2020 World Snooker Championship

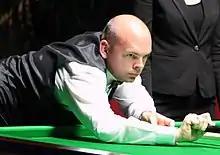
The 2015 champion Stuart Bingham defeated Ashley Carty 10–7.

The 2015 winner Stuart Bingham met qualifier Ashley Carty and led 5–4 after the first session. Bingham then won the next four frames, including a maximum attempt that fell apart on 12 black balls, and a 109 to lead 9–4. Carty then won the next three frames, before Bingham won frame 17 with a break of 82 to win 10–7. The 2019 UK Championship winner Ding Junhui played Mark King. Ding had not played in any tournaments since the onset of the COVID-19 pandemic, but took a 5–4 lead after the first session. The pair were tied at 5–5 to 7–7 before Ding won two frames to lead 9–7. Two long frames were won by King to tie the match at 9–9 and force a deciding frame. Ding won the frame after potting a mid-range to win 10–9.